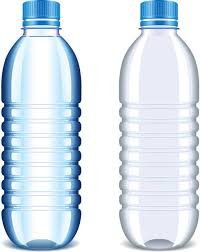
Waste category: plastic